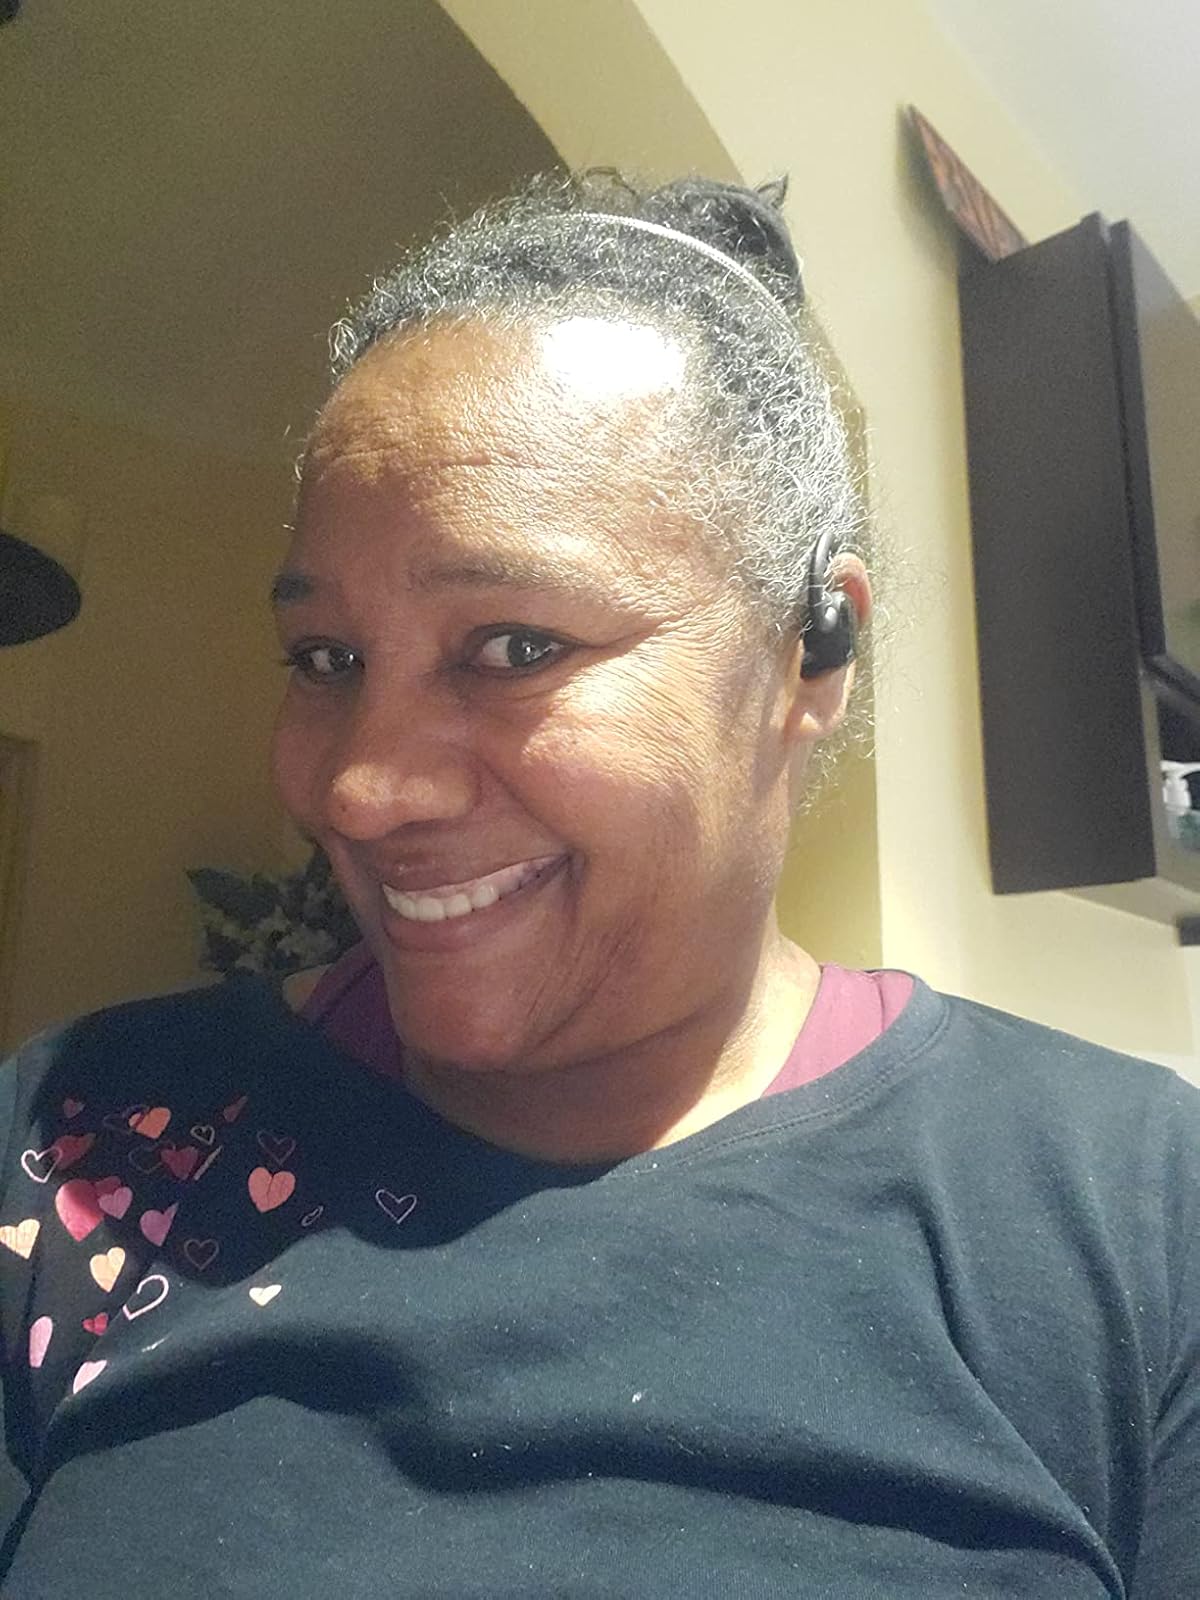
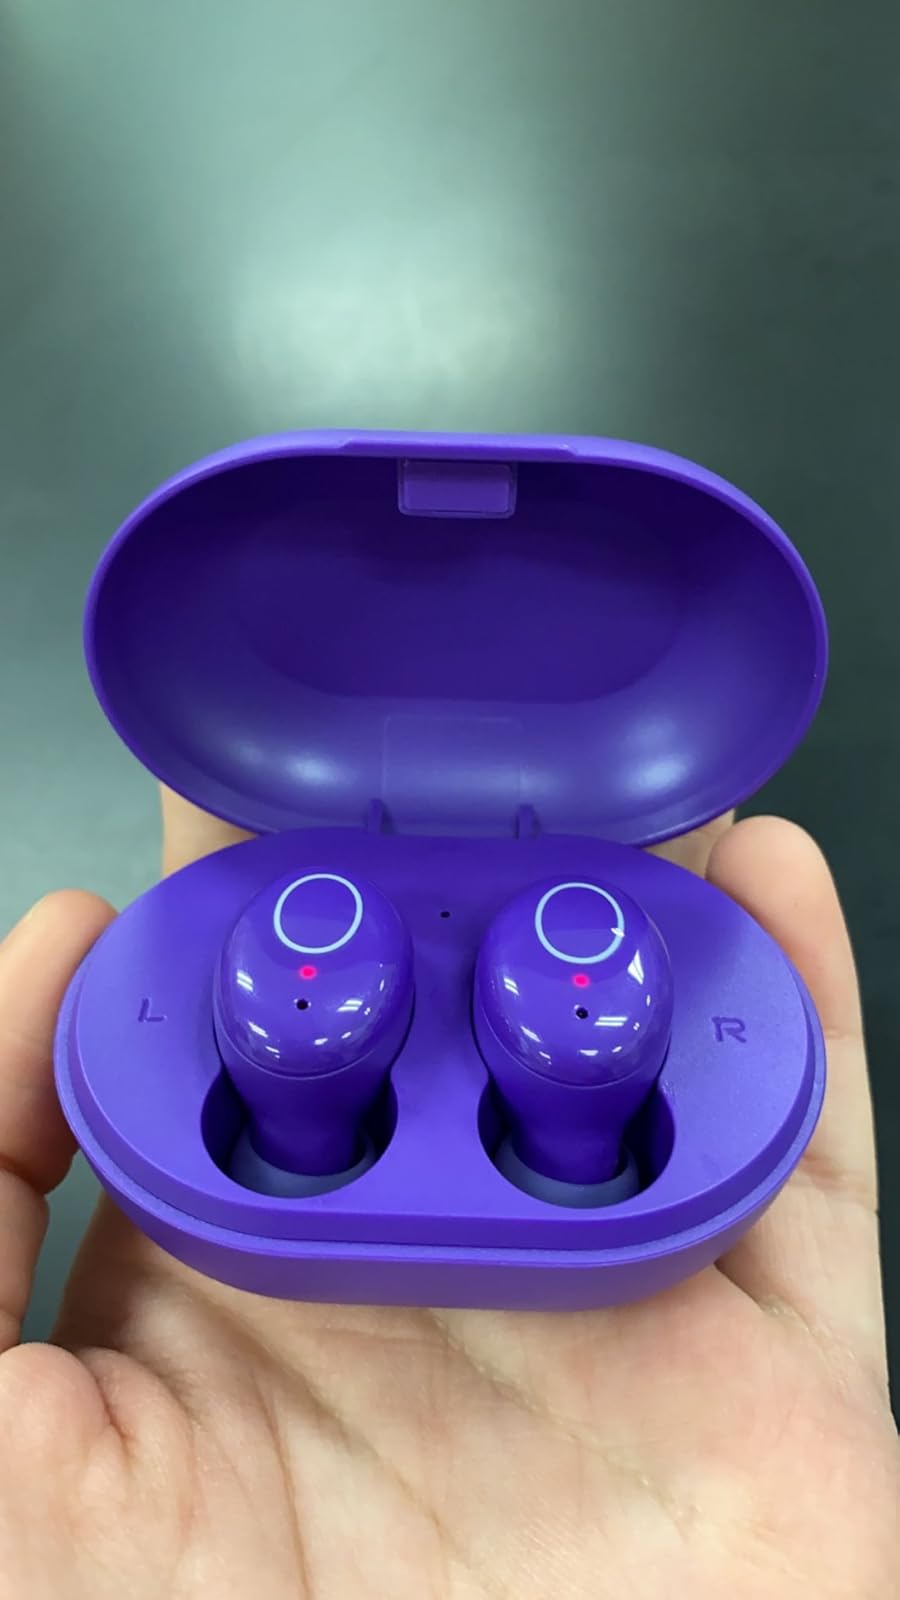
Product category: earbuds
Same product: no